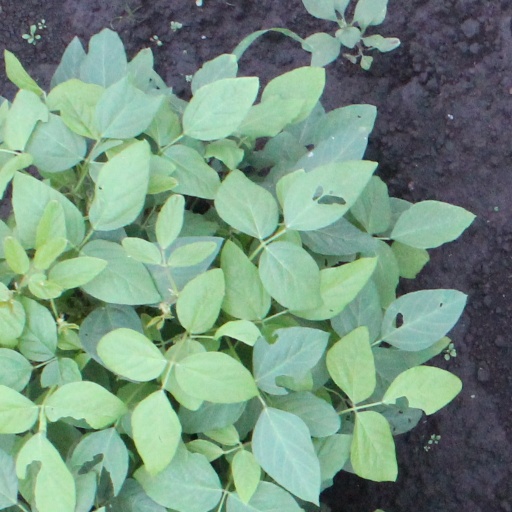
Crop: soybean